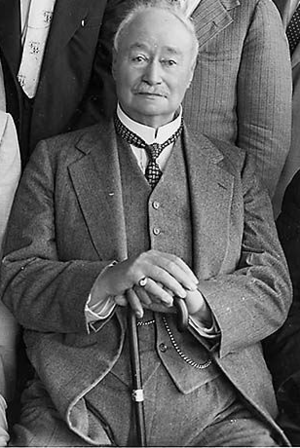
Henry Mill Pellatt était un homme d'affaires et un militaire canadien. Ses investissements dans les secteurs de l'hydroélectricité et du transport ferroviaire lui procurèrent une grande fortune.